Sound card

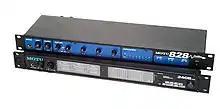
A pair of professional rackmount audio interfaces

Professional sound cards are sound cards optimized for high-fidelity, low-latency multichannel sound recording and playback. Their drivers usually follow the Audio Stream Input/Output protocol for use with professional sound engineering and music software.